Matt Heafy

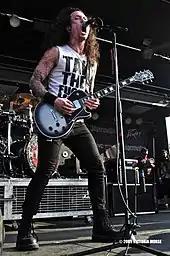
Heafy performing at Mayhem Festival 2009

Following his guitar performance at the school's talent show, Heafy was asked to try out for Trivium by the band's original singer Brad Lewter. Originally, he was accepted as lead guitarist, despite being only 12 years old (other members were 15-16 at that time). Lewter, however, quit the band in less than a month due to creative differences over the band's future musical direction. The drummer Travis Smith persuaded Heafy to do vocals, even though Heafy himself was unsure of his singing voice at that time. The band started looking for an external singer to fill in the position but had trouble finding a suitable candidate. Eventually, Heafy agreed to become a full-time lead singer for Trivium also keeping the position of lead guitarist for the band. He taught himself growling and screaming, especially doing so during the band's early years. However, he admitted using the techniques incorrectly most of his career, which ultimately caused severe damage to his vocal chords in the years leading up to the band's performance at Rock on the Range in 2014, where he blew his voice on stage. That same year, he started taking vocal lessons from coach Ron Anderson, following advice from M. Shadows of Avenged Sevenfold. In 2016, Heafy returned to performing unclean vocals live with the same frequency as he did before his injury, citing Anderson's lessons as a source of help and improvement. He claims that the new technique is actually easier than normal talking.